Wesley College, Melbourne

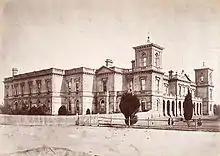
St Kilda Road Campus (1800s)

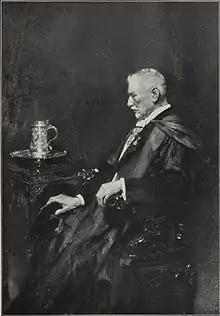
L.A Adamson (former Headmaster)

The beginnings of Wesley College came from a decision of the colonial government of Victoria in the wake of the Victorian gold rush to grant land and funds to four religious groups, including the Wesleyan Methodist Church, for the purpose of establishing colleges in Melbourne. In 1854, the government offered the Wesleyans facing St Kilda Road. Major benefactor Walter Powell encouraged other Wesleyan Methodists to bridge the gap in funds between the government grant and that required to build the school. Daniel Draper and others subsequently contributed sufficient funds. The foundation stone was laid at the present site of the St Kilda Road campus on 4 January 1865. Draper drowned at sea on the day of the school's official opening on 11 January 1866. The first student, Frederick Binks, arrived on 18 January.